ZIL-41047

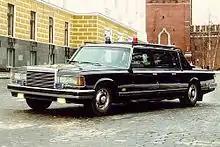
"72 Scorpion" version for presidential guards

The ZIL has seven seats including the driver, the top speed with two people is listed as "no less than 190 km/h (118 mph)". It is powered by a carbureted V8 engine producing and 610 Nm (450 lb-ft) of torque, which drives the rear wheels via a three-speed automatic transmission with the following ratios.